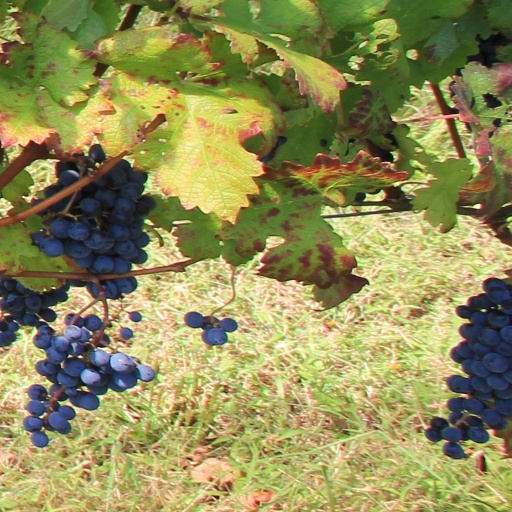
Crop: grape